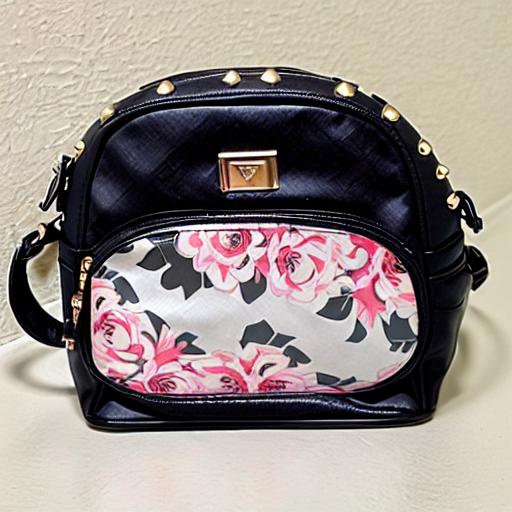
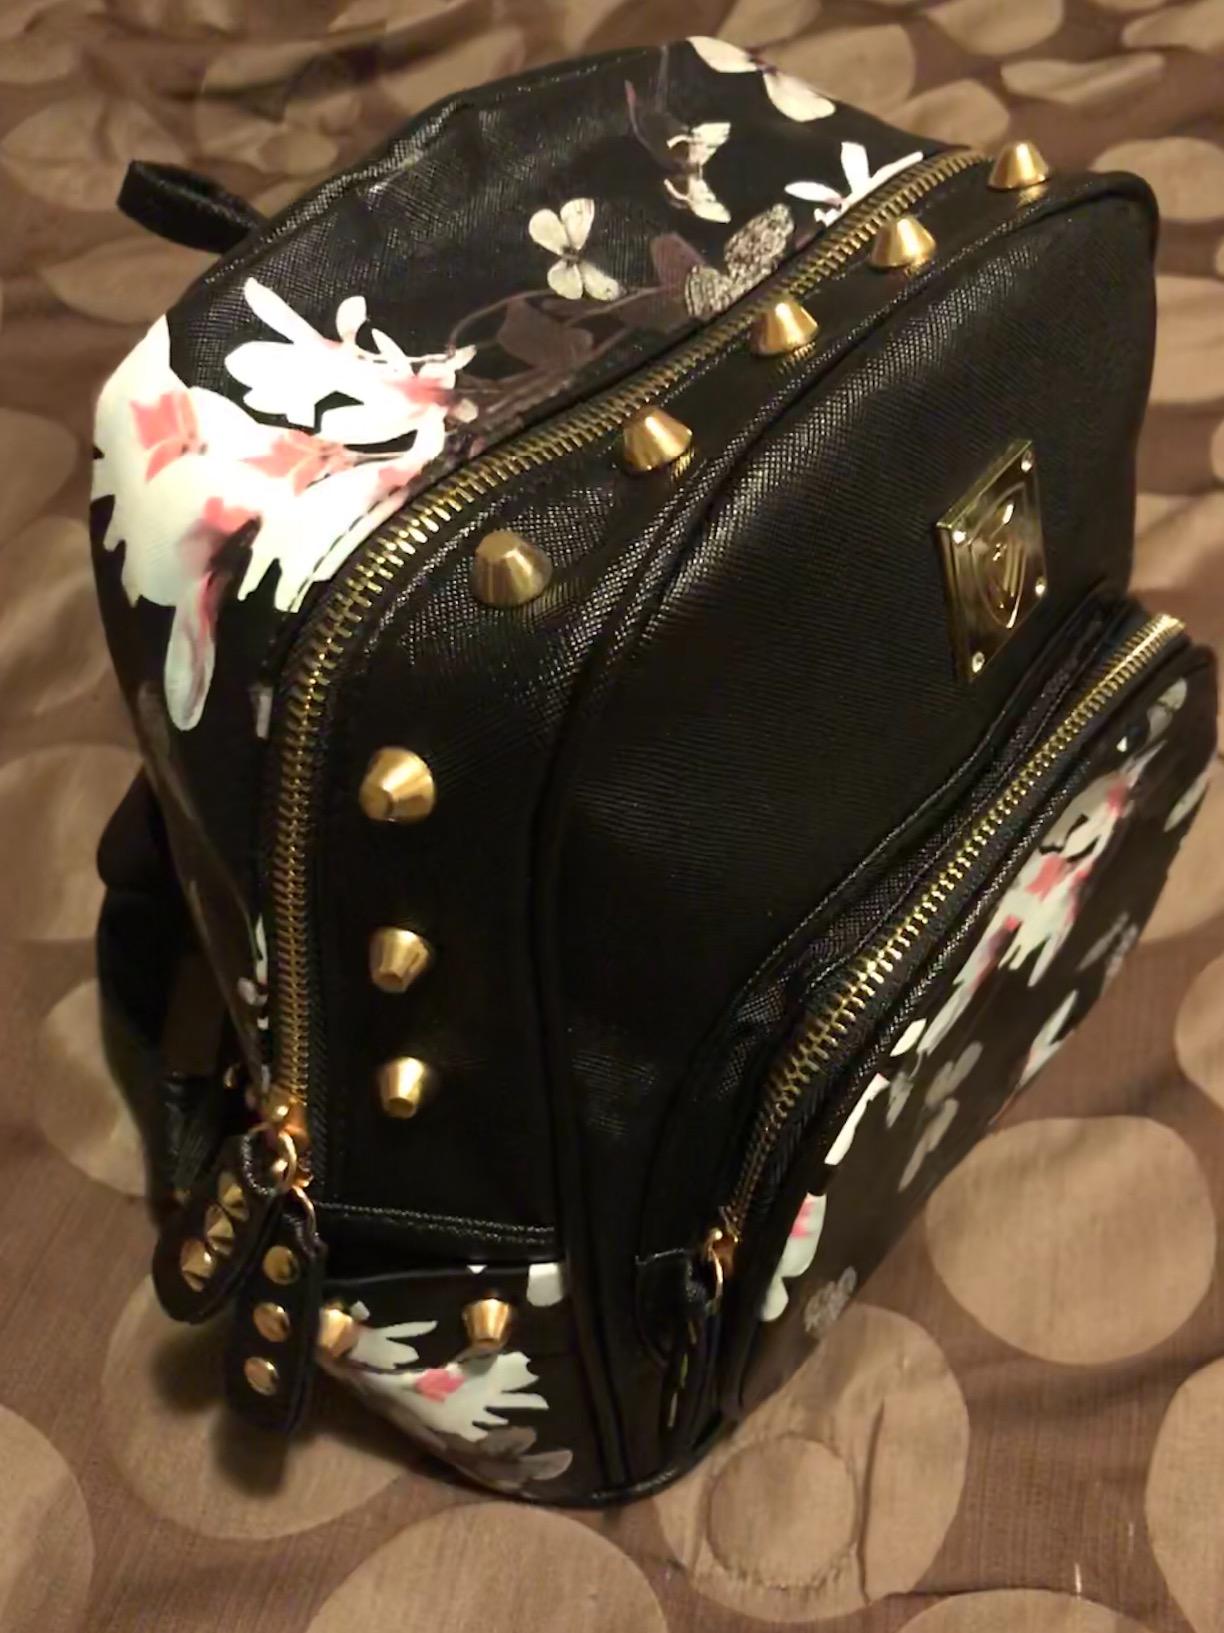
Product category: accessories_handbag
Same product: no